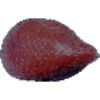
Label: salak